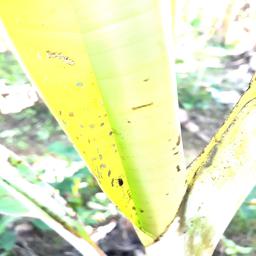
Label: BANANA APHIDS